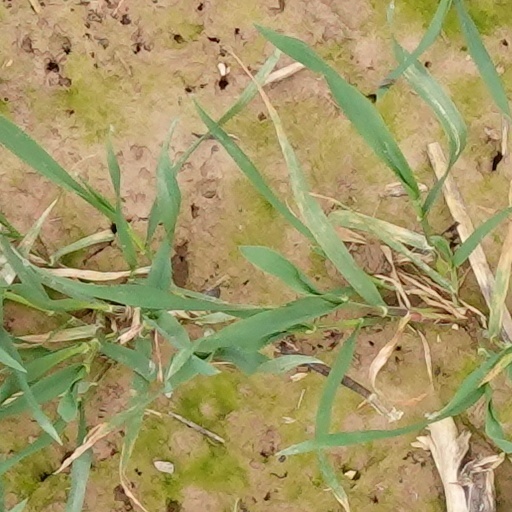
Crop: wheat